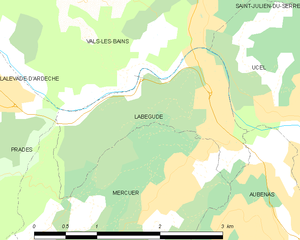
Carte des communes françaises: Labégude